Skateboarding

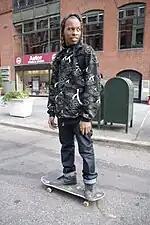
Skateboarder in Manhattan, New York (2008)

This period was fueled by skateboard companies that were run by skateboarders. The focus was initially on vert ramp skateboarding. The invention of the no-hands aerial (later known as the ollie) by Alan Gelfand in Florida in 1976, and the almost parallel development of the grabbed aerial by George Orton and Tony Alva in California, made it possible for skaters to perform airs on vertical ramps. While this wave of skateboarding was sparked by commercialized vert ramp skating, a majority of people who skateboarded during this period did not ride vert ramps. As most people could not afford to build vert ramps, or did not have access to nearby ramps, street skating increased in popularity.